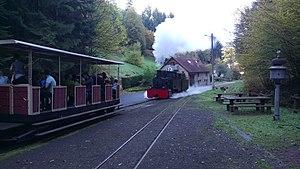
Manœuvre à Grand-Soldat.
Le chemin de fer forestier d'Abreschviller est un ancien réseau ferroviaire destiné à l'exploitation de la forêt d'Abreschviller, dans le massif des Vosges, en Moselle.